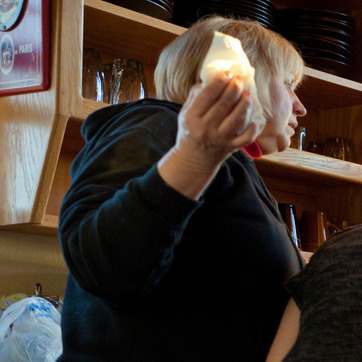
Material: skin